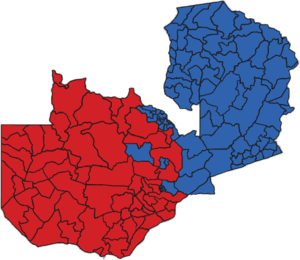
Le 11 août 2016 s'est déroulée l’élection présidentielle zambienne de 2016.